Barbara Rae

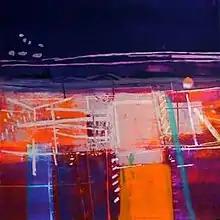
"Broadhaven" by Barbara Rae

The Royal Academy of Arts' magazine "RA" has described Rae's works as "intense colour bursts that evoke dramatic landscapes but remain resolutely abstract", "distil[ling] the colour, light and forms of nature into dazzling visions". Rather than mixing paints on a palette, Rae applies unmixed acrylic paints to the canvas itself and then pours fluid over them to blend them. The bright colors of her paintings and prints diverge from the typical colors of Scottish art. Rae has said that she does not regard herself as a Scottish artist, though her "relationship with the landscape and history of the west coast of Scotland" has inspired much of her art.